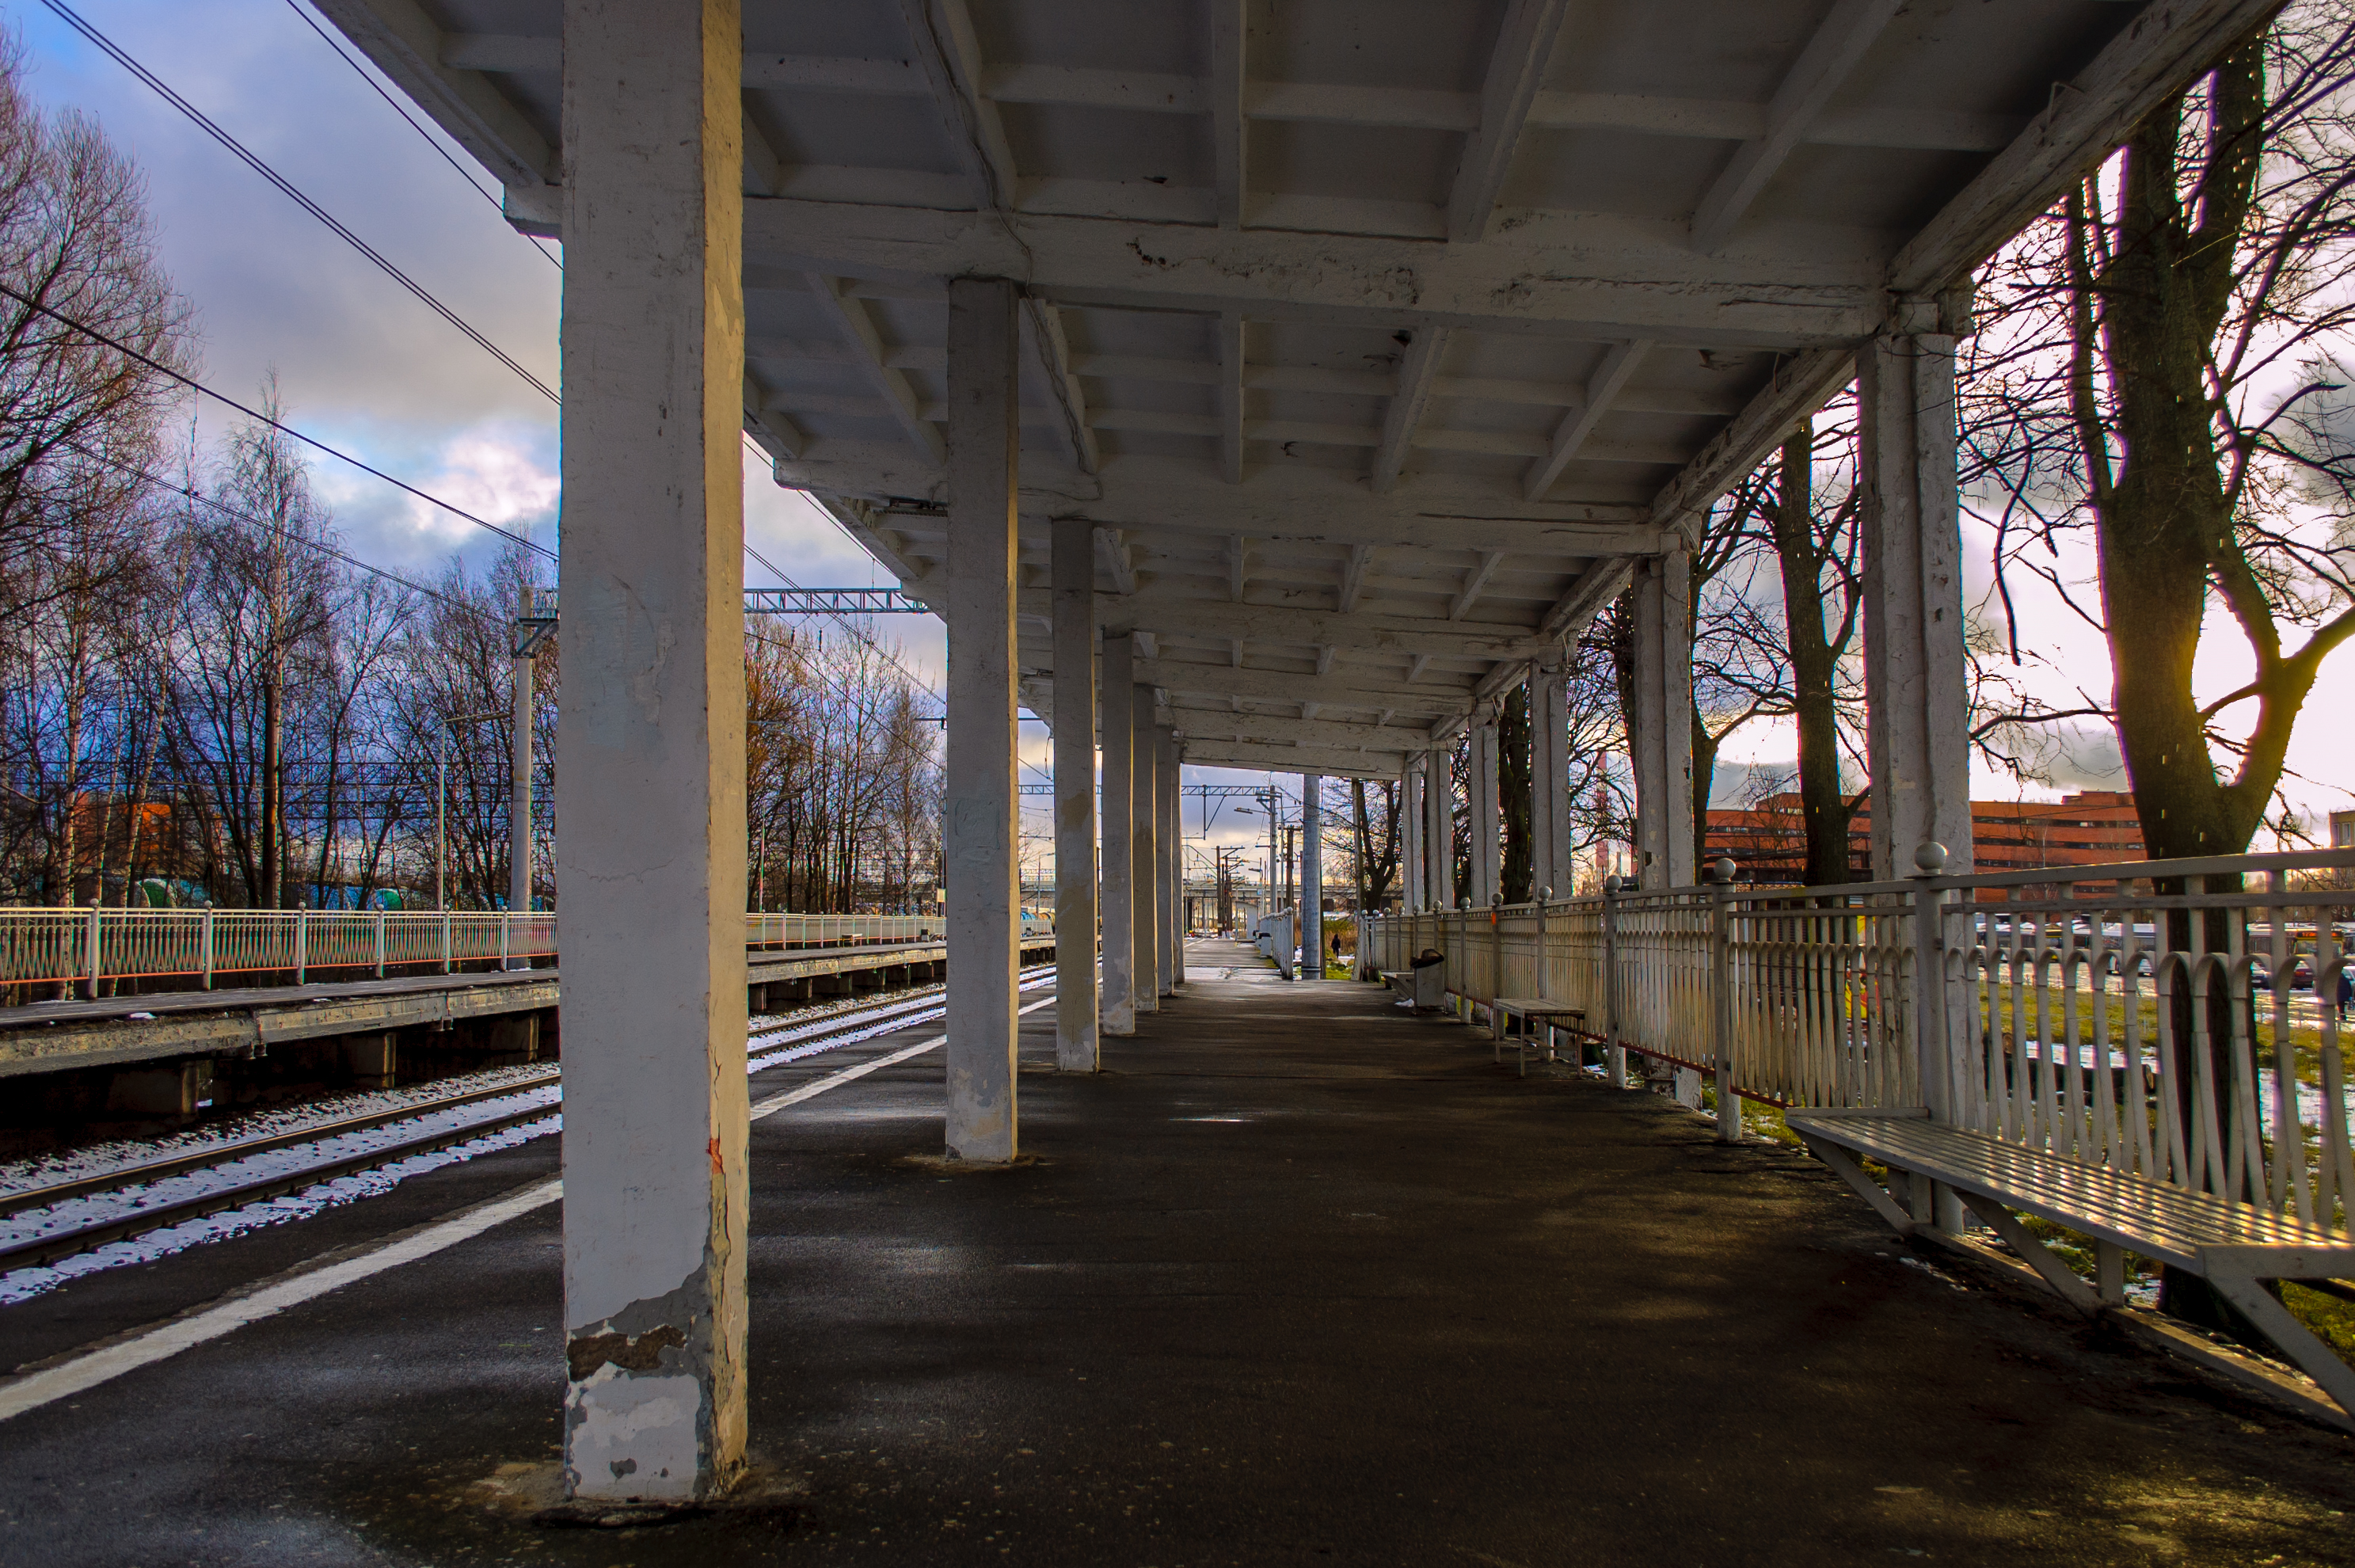
images, infrastructure, sky, shade, cloud, wood, road surface, thoroughfare, track, road, tree, city, metropolitan area, beam, bridge, symmetry, urban area, metal, girder bridge, walkway, overpass, railway, steel, nonbuilding structure, shadow, train station, concrete, electricity, column, handrail, house, transport, daylighting, building, night, guard rail, truss bridge, beam bridge